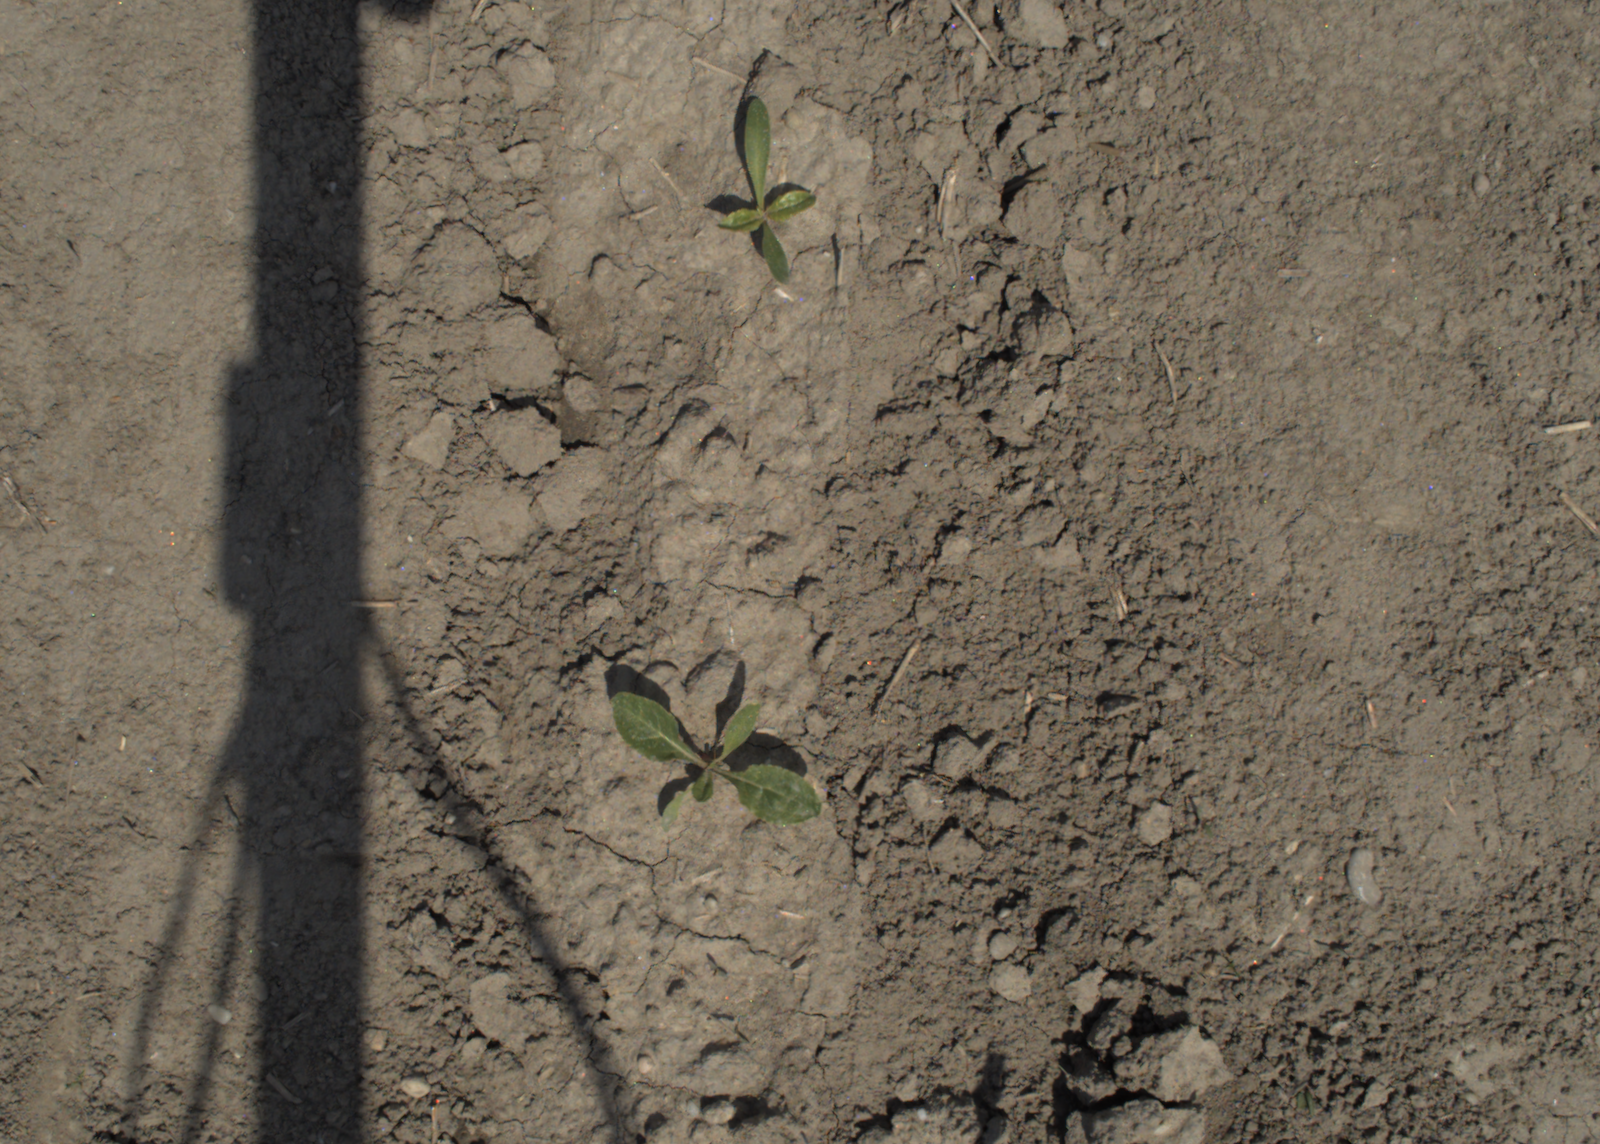
Capture date: 01.06.2021 12:58:36
Weather: mixed
Wind: light
Seeding date: 27.04.2021
Plant canopy height (mm): 888